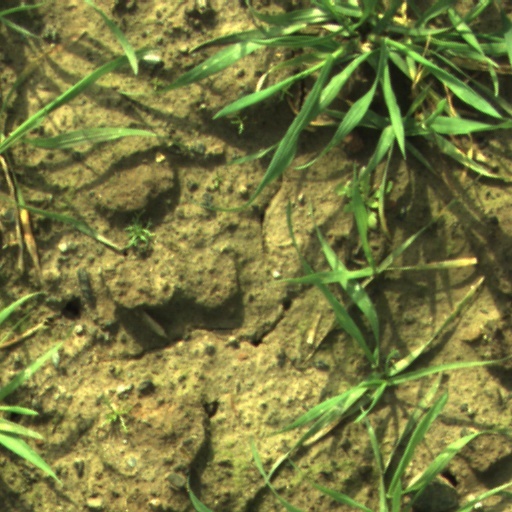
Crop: wheat